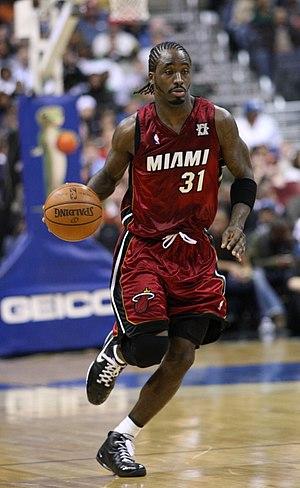
La Chorale Roanne Basket est un club professionnel français de basket-ball basé à Roanne dans la Loire et évoluant en Jeep Élite. Le club compte à son palmarès deux titres de champion de France, acquis en 1959 et en 2007, une Semaine des As, remportée en 2007, 2 Leaders Cup Pro B remportées en 2017 et 2019 et deux titres de champion de France Pro B, acquis en 1981 et en 2019.
Tyree Ricardo « Ricky » Davis est un joueur américain de basket-ball né le 23 septembre 1979 à Las Vegas.